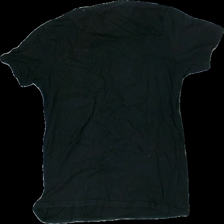
View: back
Type: T-shirt
Category: Unisex
Brand: Fendi
Colors: Black
Material: 100% cotton
Cut: Regular
Size: M
Season: All
Price range: <50
Recommended usage: Export